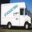
Label: truck